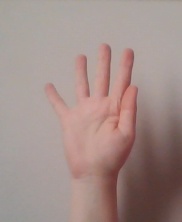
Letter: sheen